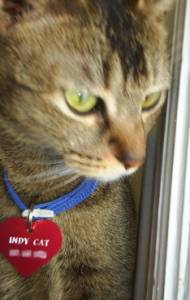
Animal: cat
Breed: abyssinian